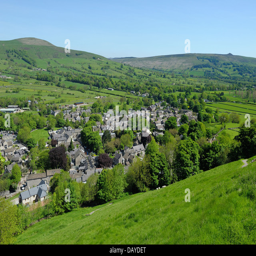
the rural village of uk